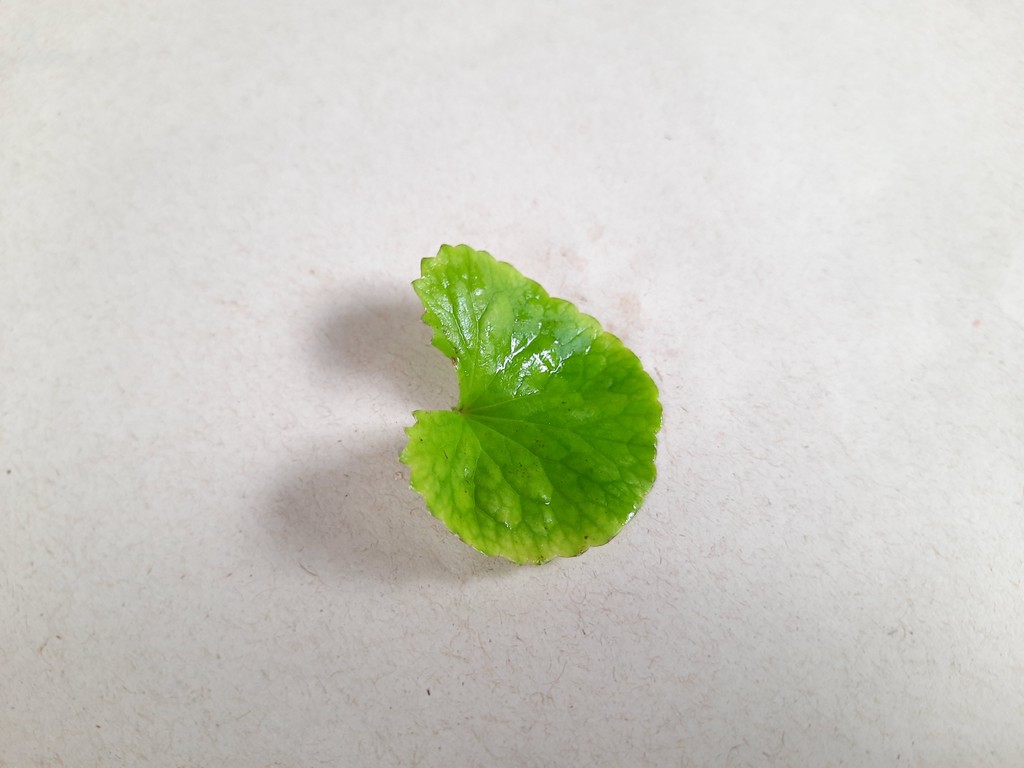
Label: Healthy